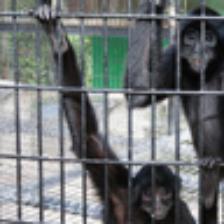
Label: NonHuman